Louisville, Kentucky

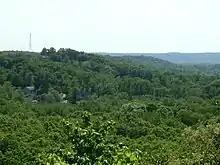
Hilly terrain blankets the southwest part of the city.

Louisville and Jefferson County have a combined area of , of which is land and (4.33%) is covered by water.